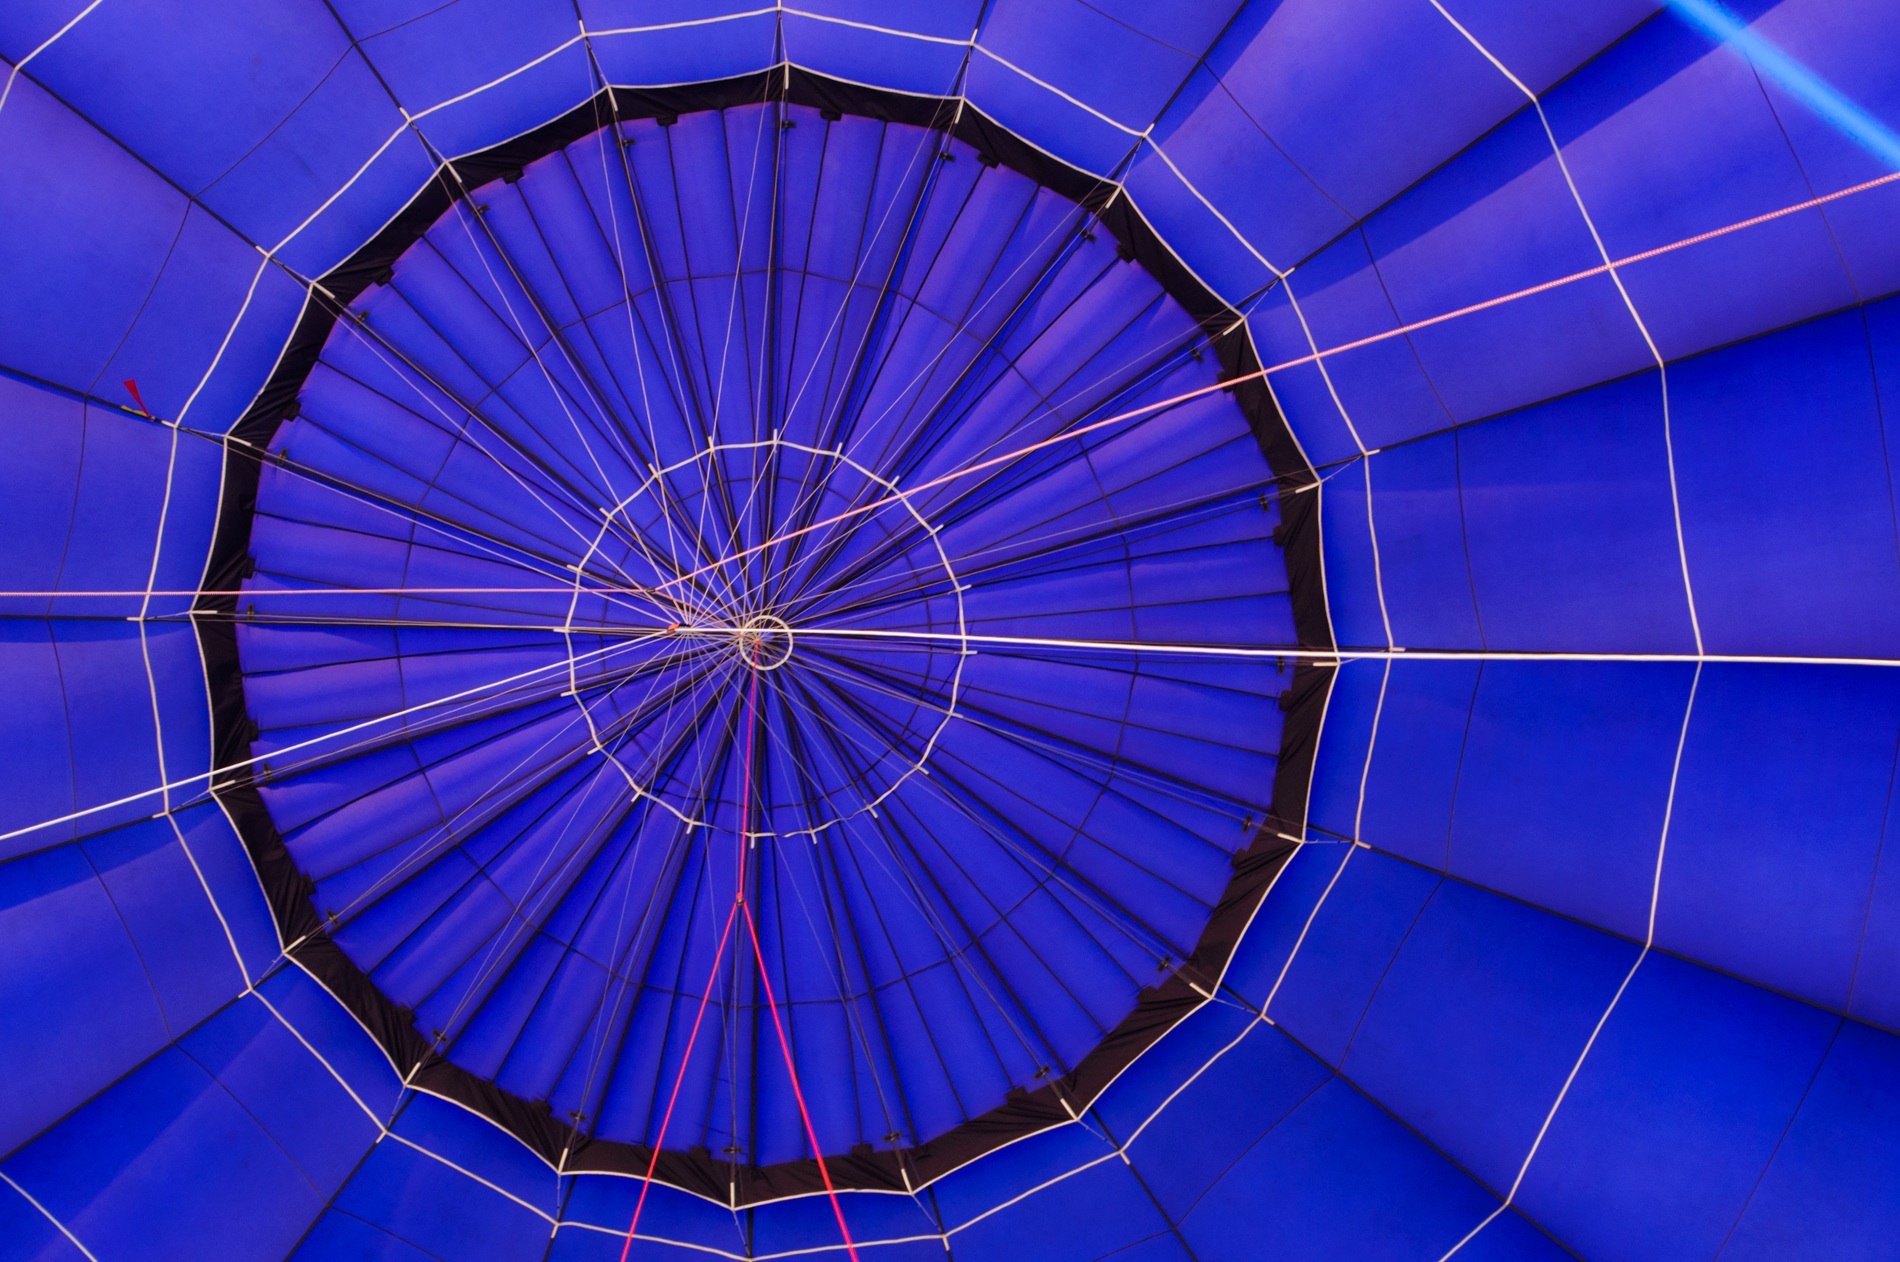
wheel, hot air balloon, aircraft, line, vehicle, color, blue, circle, design, symmetry, sphere, dome, shape, atmosphere of earth